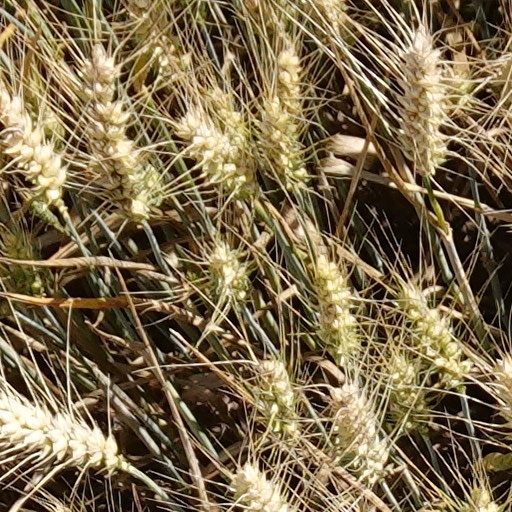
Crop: wheat